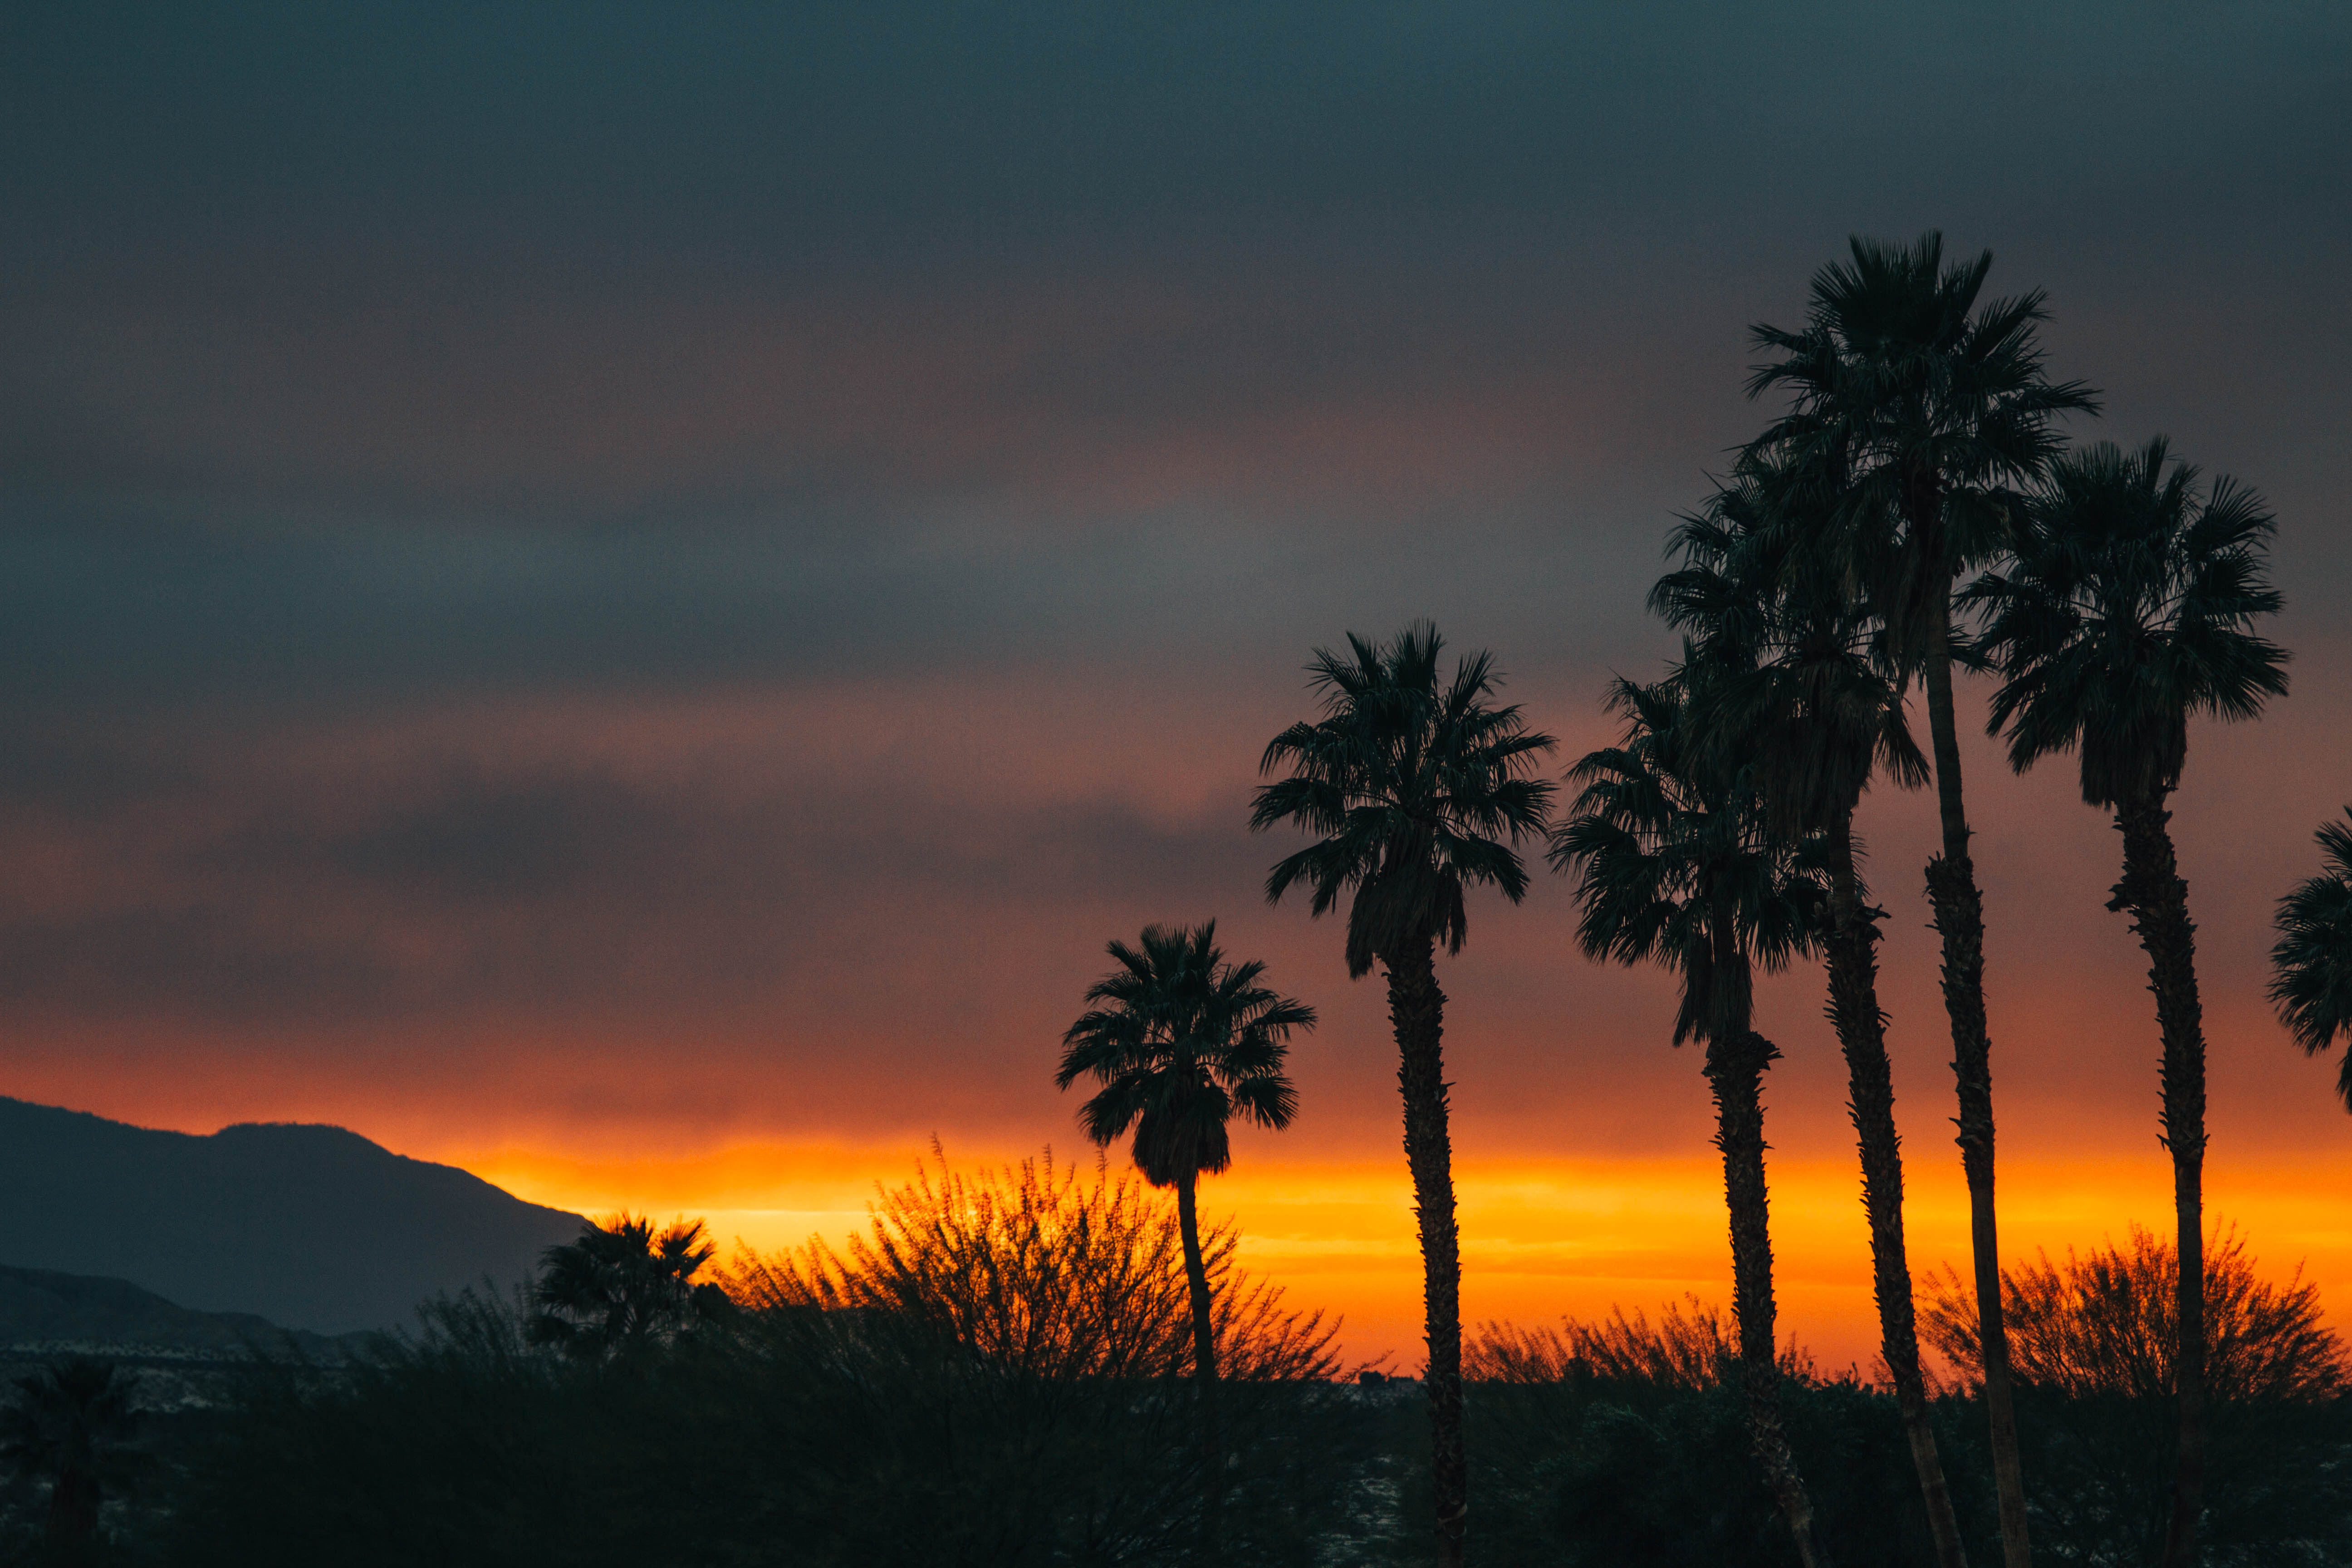
landscape, tree, nature, horizon, cloud, sky, sun, sunrise, sunset, night, palm tree, sunlight, morning, dawn, atmosphere, dusk, evening, afterglow, phenomenon, meteorological phenomenon, atmosphere of earth, computer wallpaper, red sky at morning, arecales, borassus flabellifer